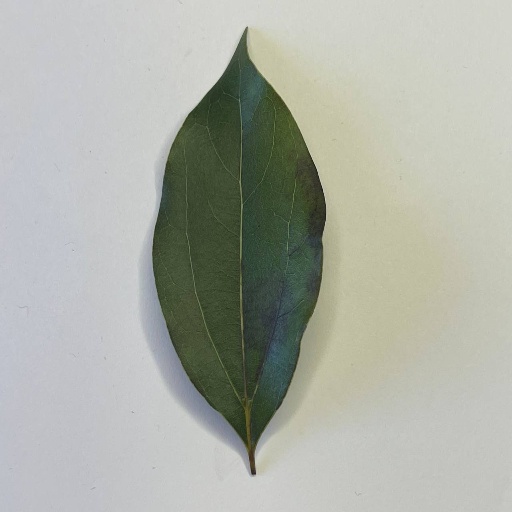
Species: Camphor
Leaf condition: Bacterial Spot